Aktobe

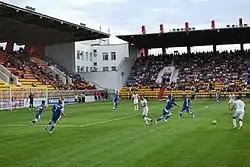
Central Stadium

Aktobe is the capital city of Aktobe Region. An akim (governor) is appointed by the President of the Republic of Kazakhstan to act as chief executive. Aktobe has both the region and the municipal government (whose chief is also called Akim). The Municipal akim is appointed by the regional akim.